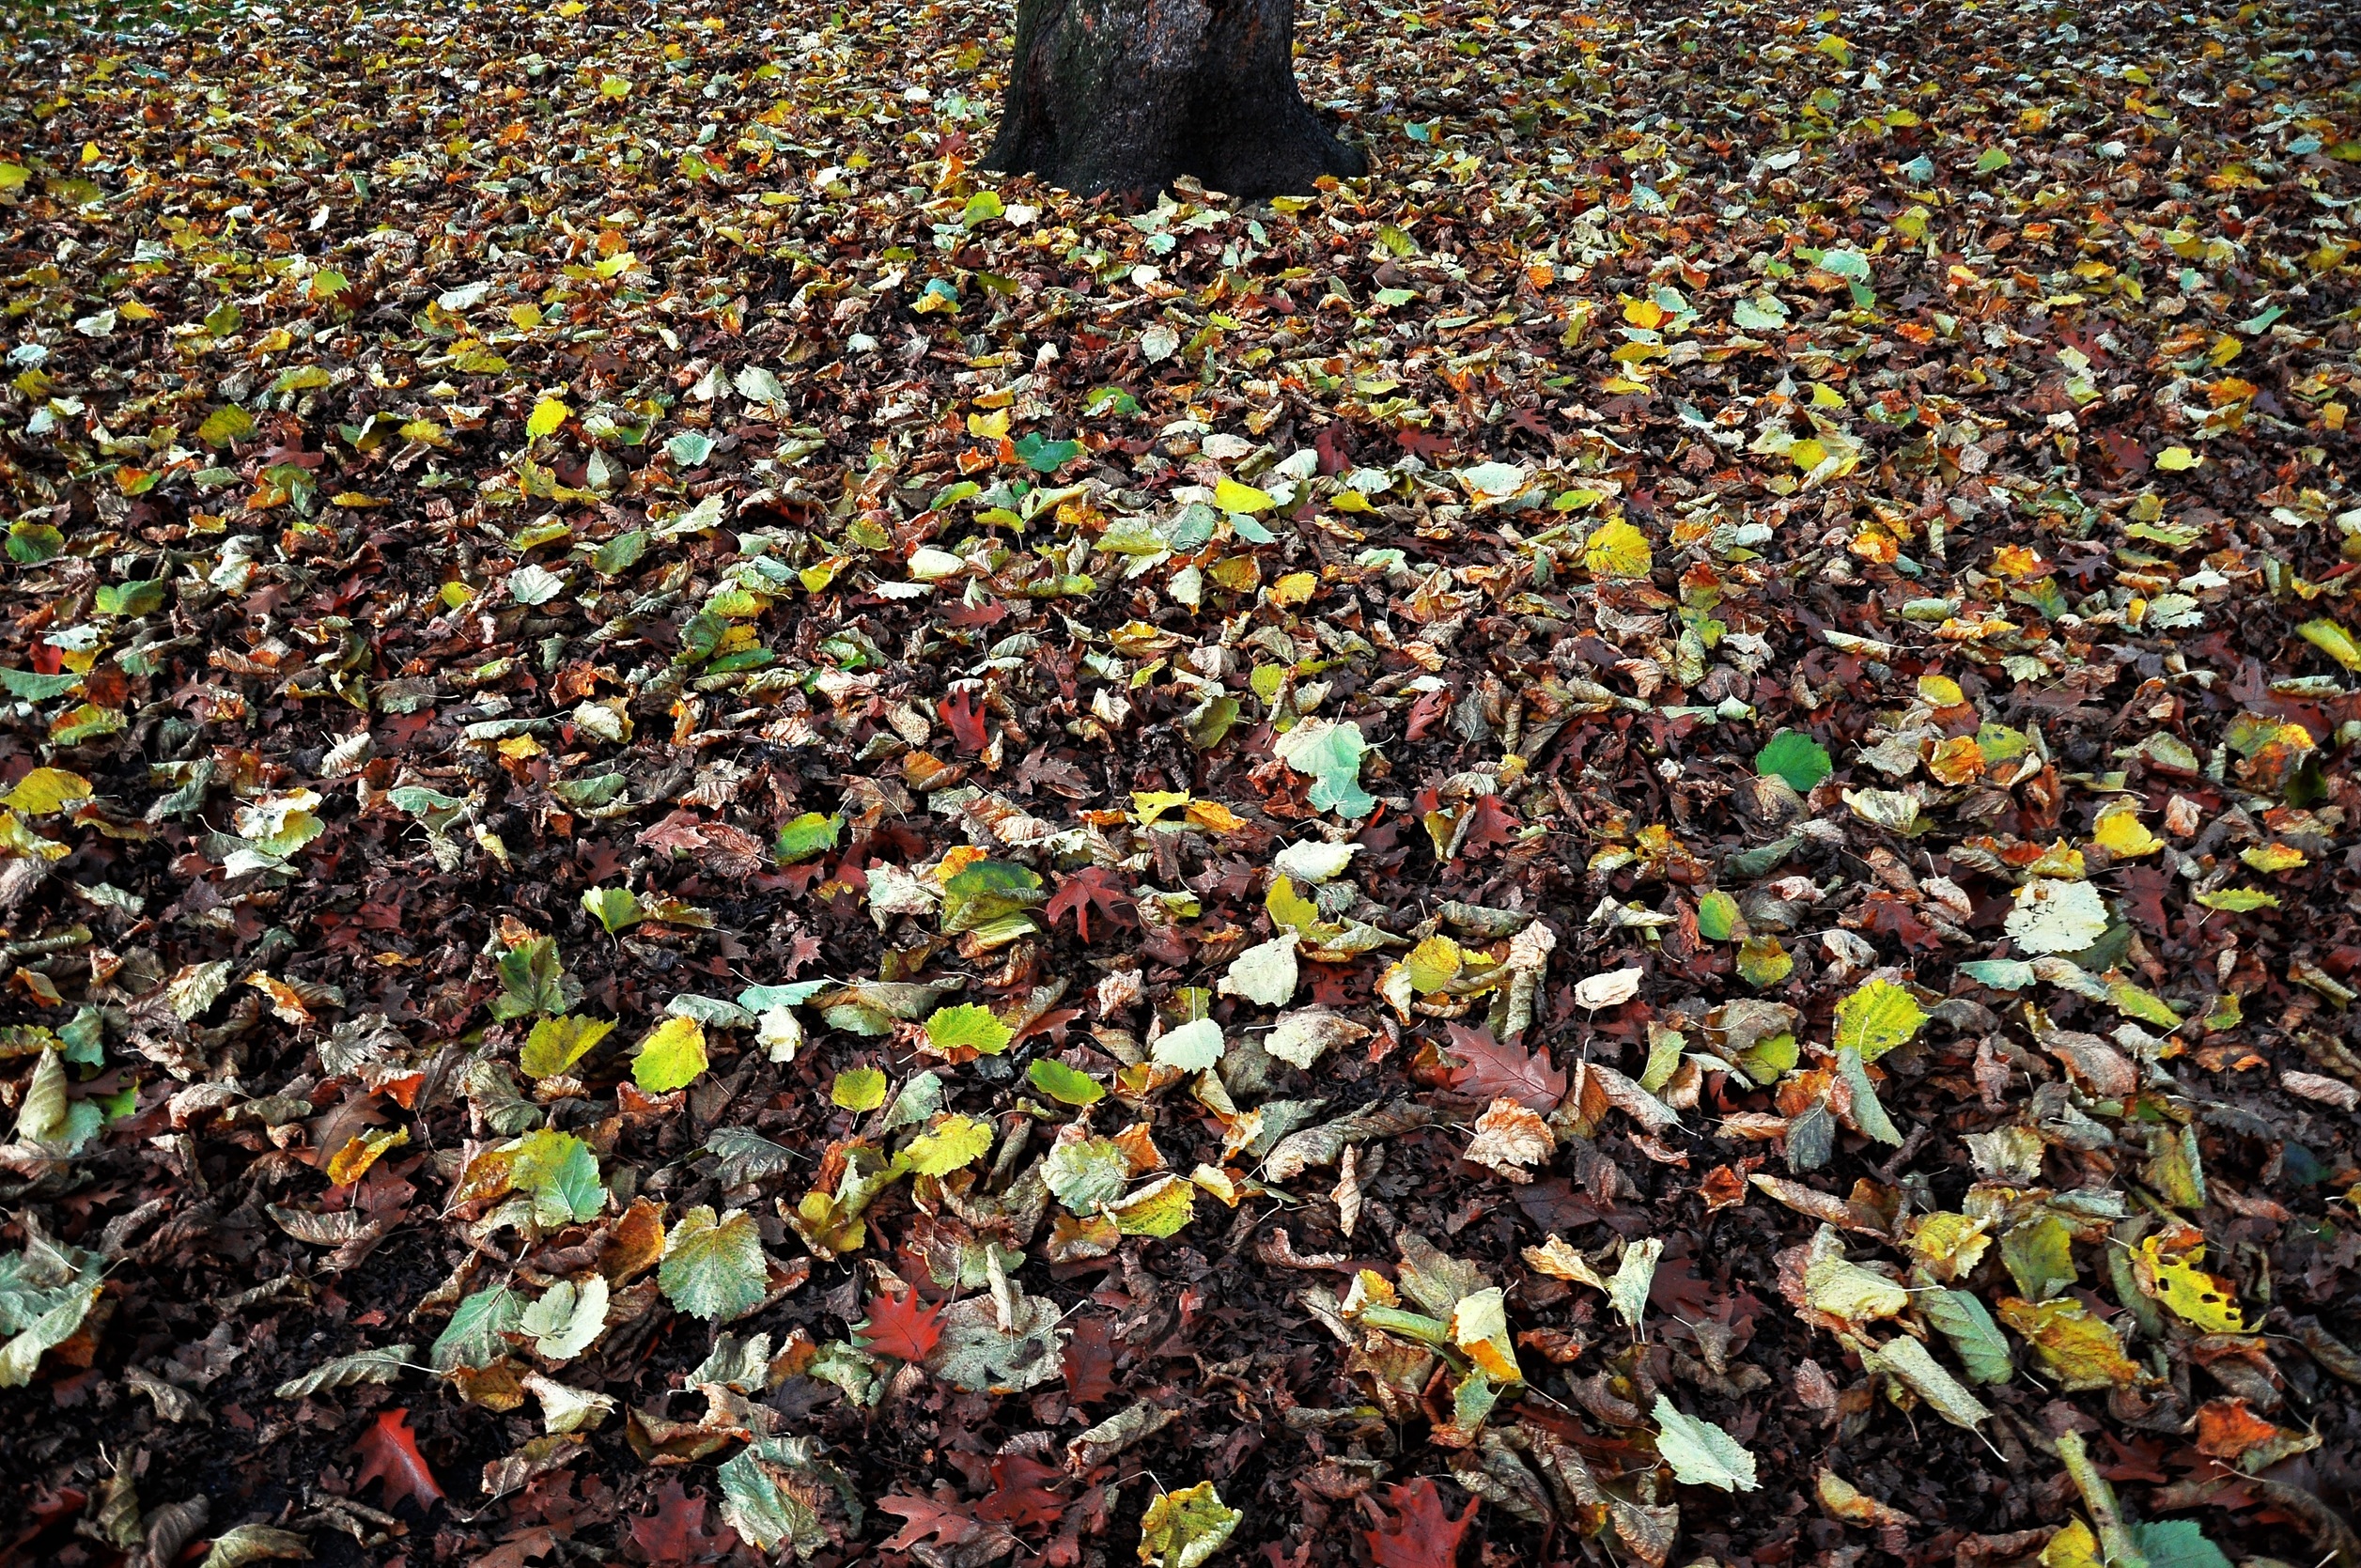
tree, nature, forest, plant, ground, leaf, fall, flower, environment, crop, autumn, soil, colorful, agriculture, season, leaves, woods, groundcover, seasonal, waste, deciduous, plantation, autumnal